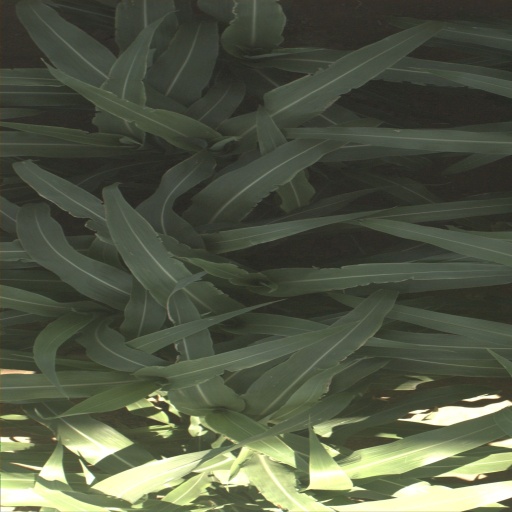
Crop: sorghum